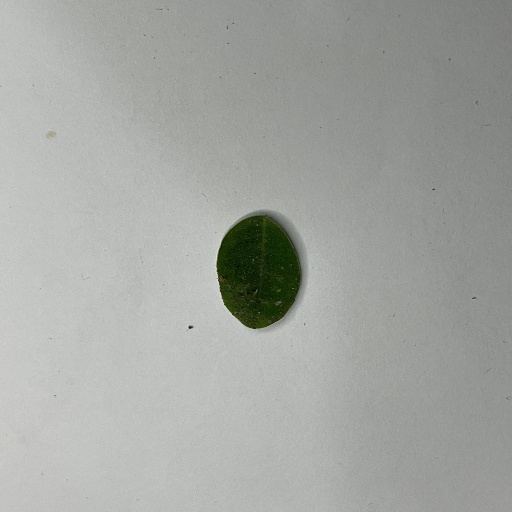
Species: Sojina
Leaf condition: Bacterial Spot